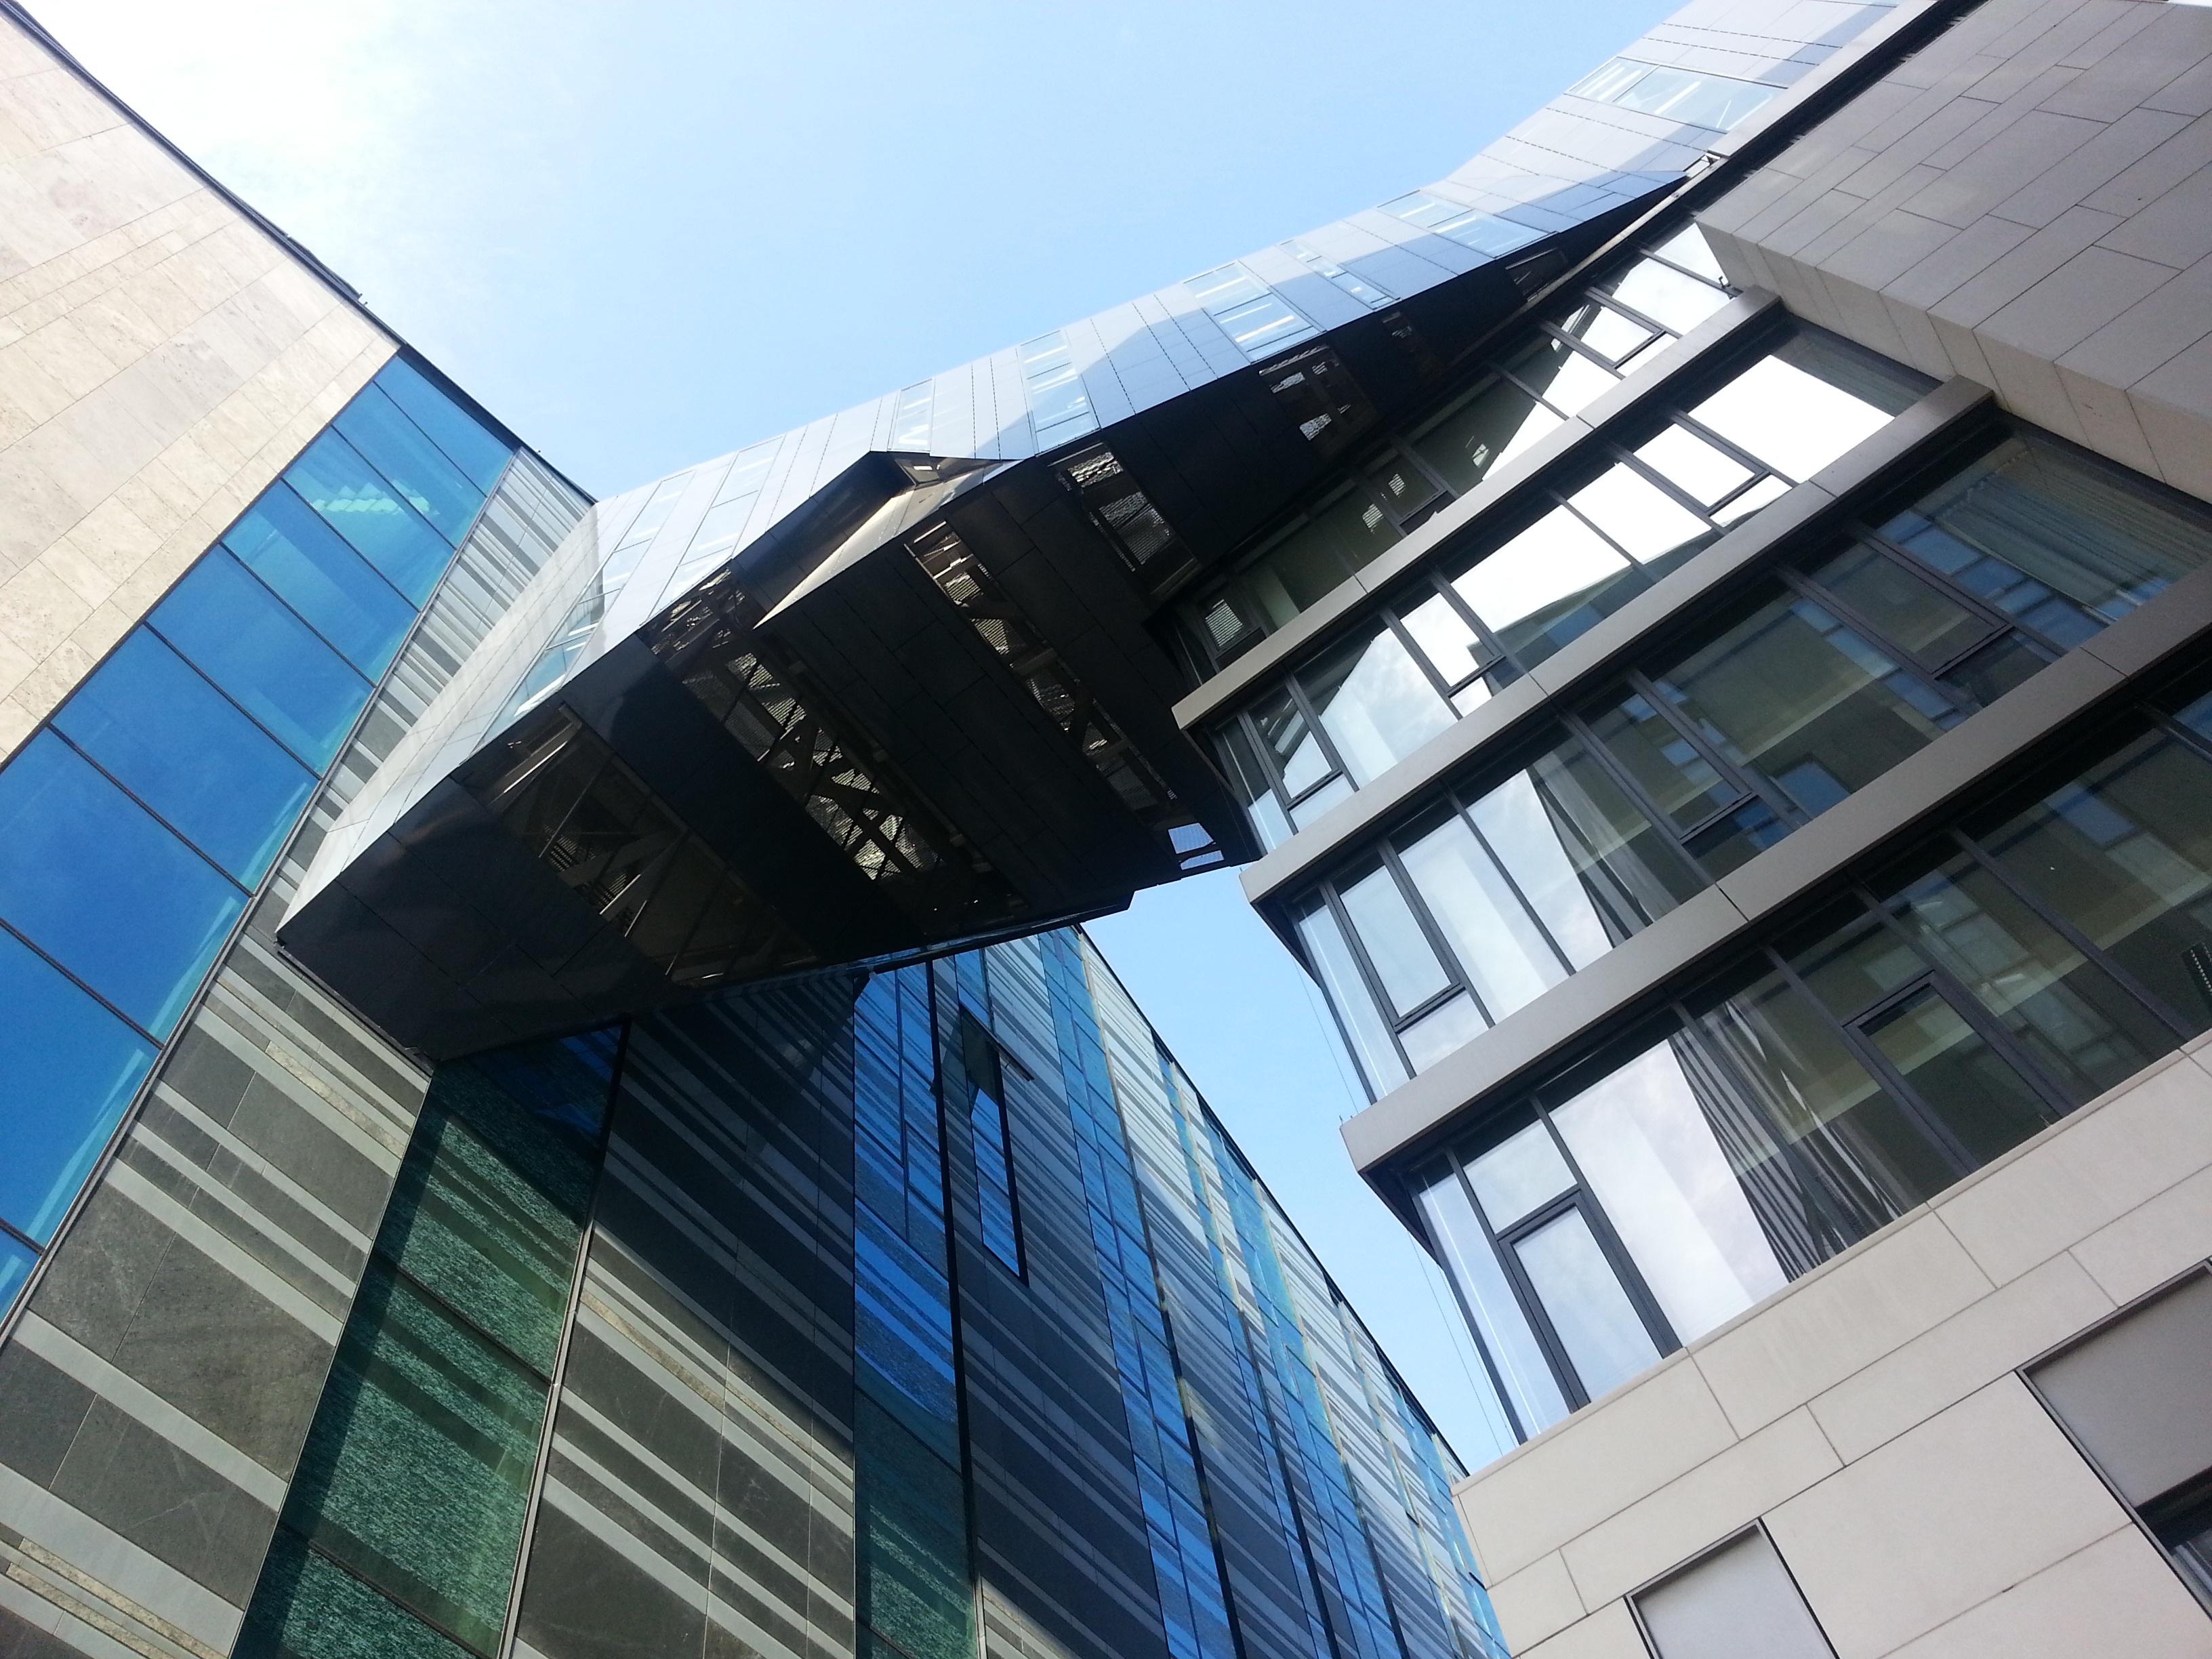
architecture, sun, glass, building, city, skyscraper, downtown, facade, blue, professional, modern, tower block, university, leipzig, headquarters, mirroring, upward, daylighting, urban area